Emil Victor Langlet

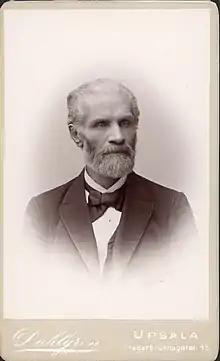
Emil Victor Langlet

Emil Victor Langlet (26 February 1824 – 10 March 1898) was a Swedish architect. He is most commonly associated with his design for the